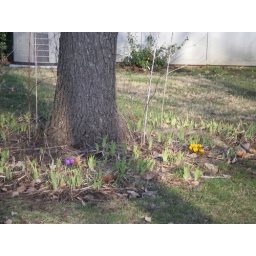
Early flowers around the tree